Ed Hardy (brand)

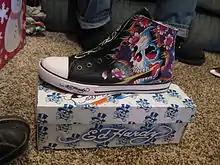
2008 Ed Hardy brand shoe

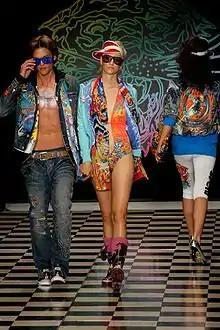
Models on the runway for Ed Hardy Fashion show during Los Angeles Fashion Week in 2008

In the early 2000s, Hardy licensed Ku USA, Inc. to produce a clothing line based on his artwork. Hardy and Ku USA formed Hardy Life, now Hardy Way LLC, which owns the Ed Hardy brand and trademarks. The brand has subsequently been extensively licensed, at one point having 70 sublicensees, selling clothing, accessories, lighters, perfume, hair styling tools, and condoms.